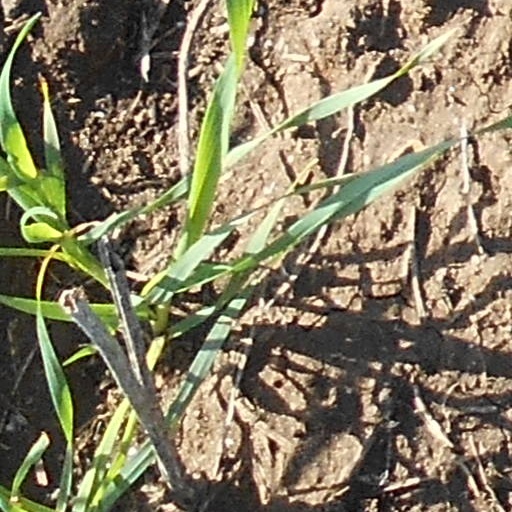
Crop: wheat